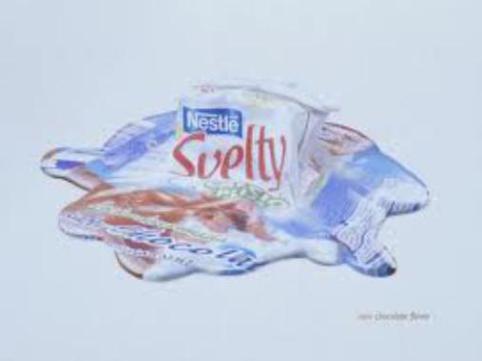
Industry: Food